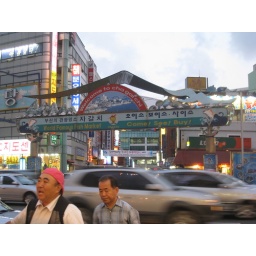
Jagalchi Market, the largest fish market in South Korea